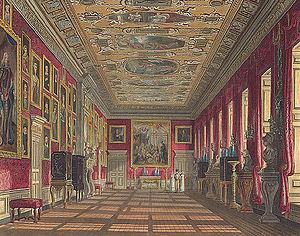
Le palais de Kensington est une résidence royale de Londres, capitale du Royaume-Uni.